Lesser yellow-headed vulture

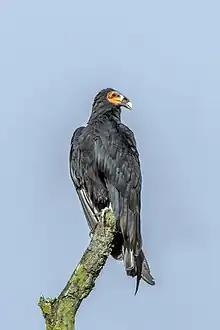
"C. b. burrovianus", Colombia

The lesser yellow-headed vulture (Cathartes burrovianus) also known as the savannah vulture, is a species of bird in the New World vulture family Cathartidae. It was considered to be the same species as the greater yellow-headed vulture until they were split in 1964. It is found in Mexico, Central America, and South America in seasonally wet or flooded lowland grassland, swamps, and heavily degraded former forest. It is a large bird, with a wingspan of . The body plumage is black, and the head and neck, which are featherless, are pale orange with red or blue areas. It lacks a syrinx, so therefore its vocalizations are limited to grunts or low hisses.